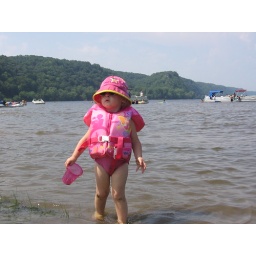
This is Allie standing in the sand on the beach in Prarie Du Chien, WI